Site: brandenburg
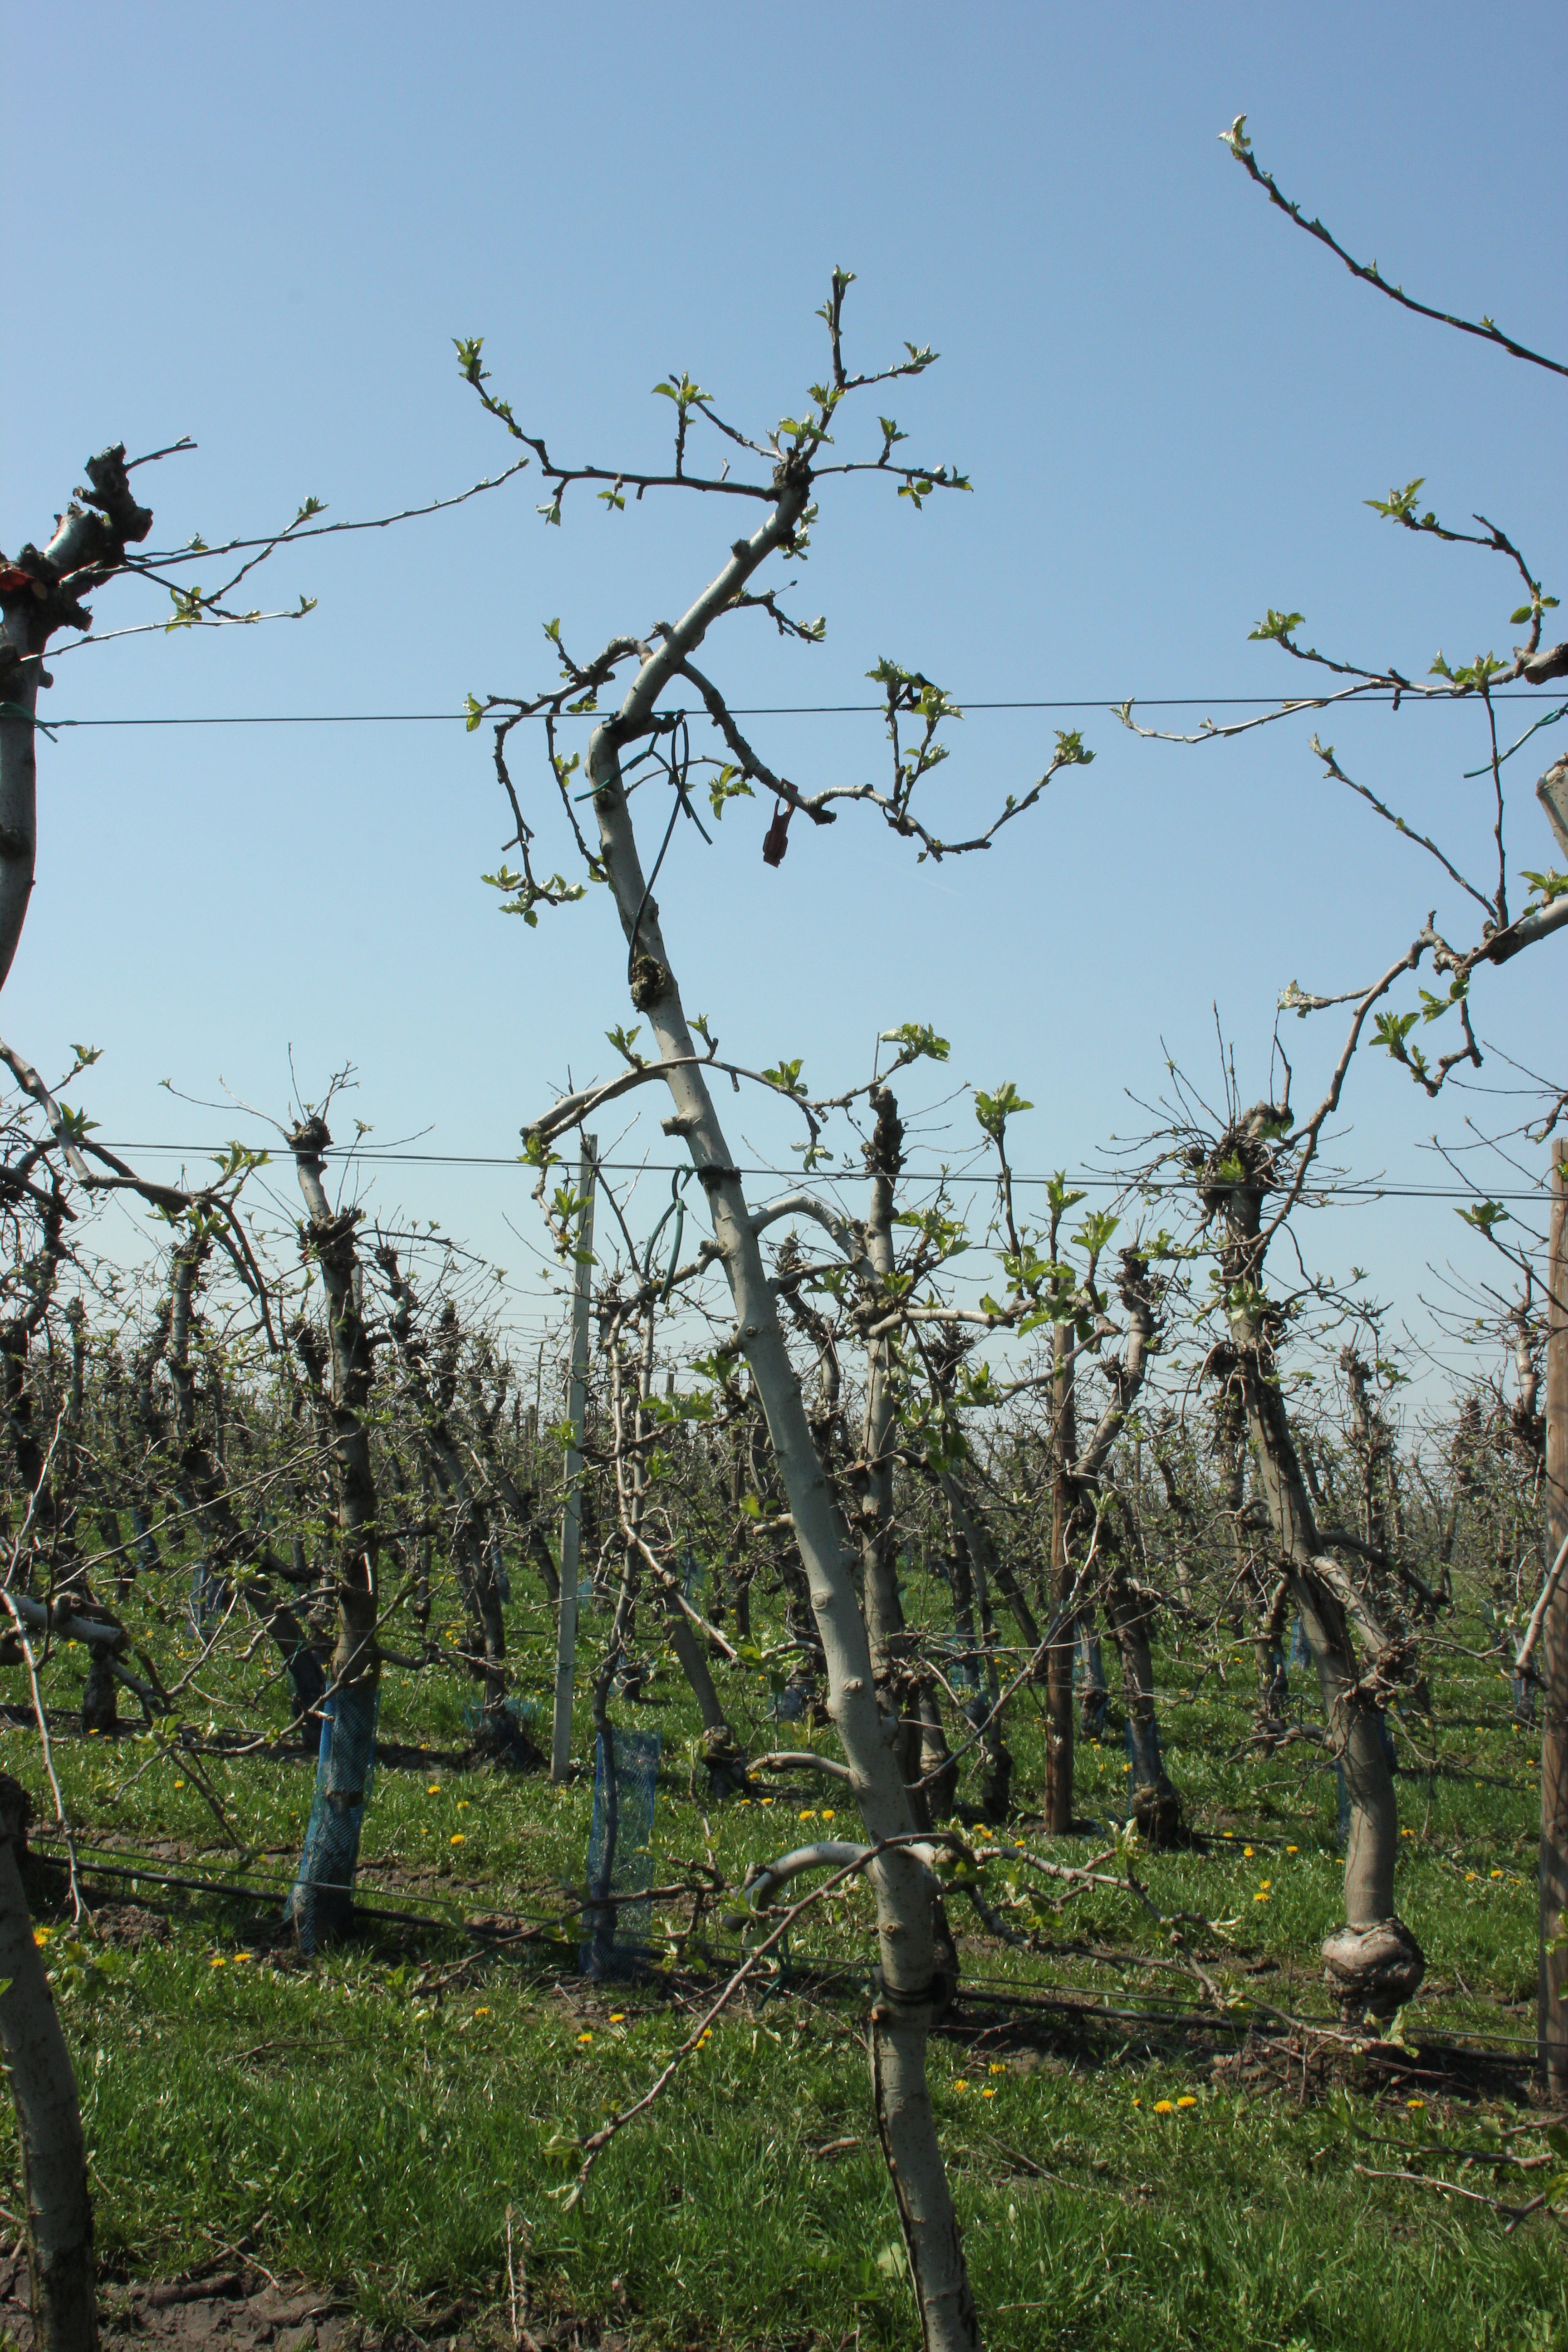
Growth stage (BBCH 56): Inflorescence emergence